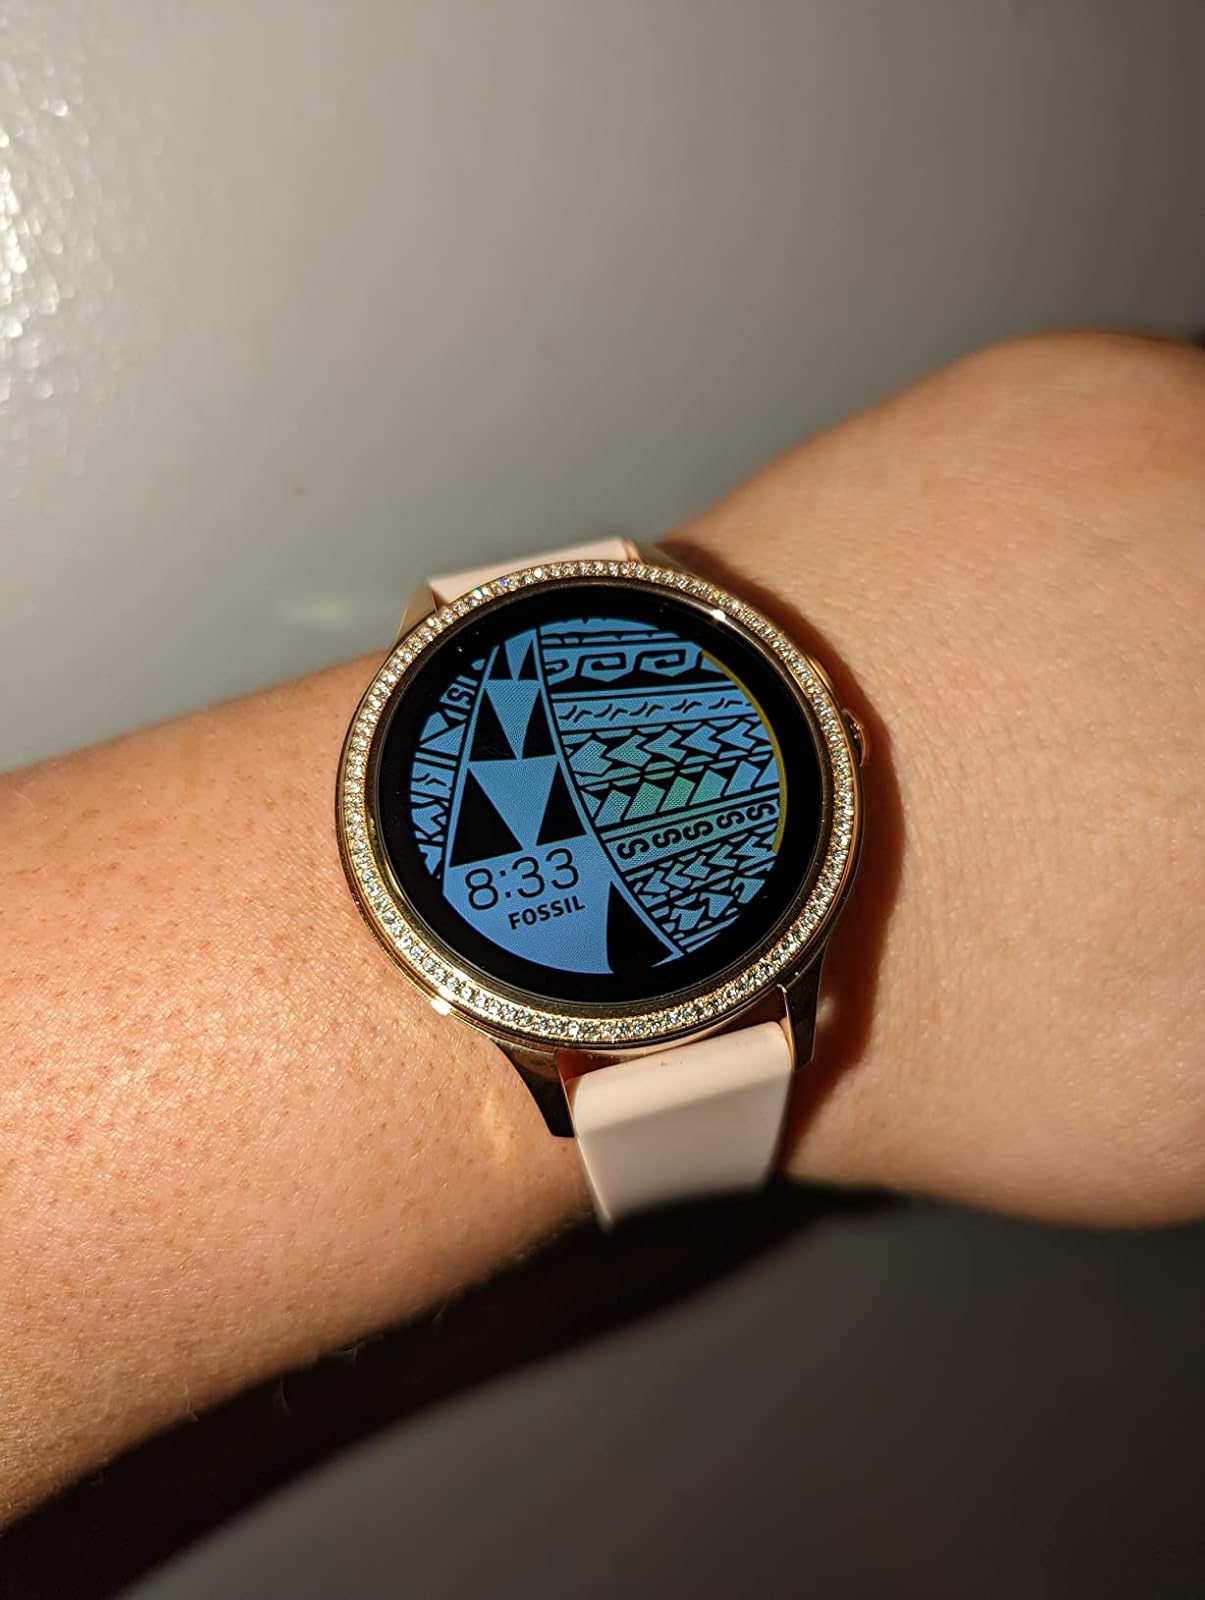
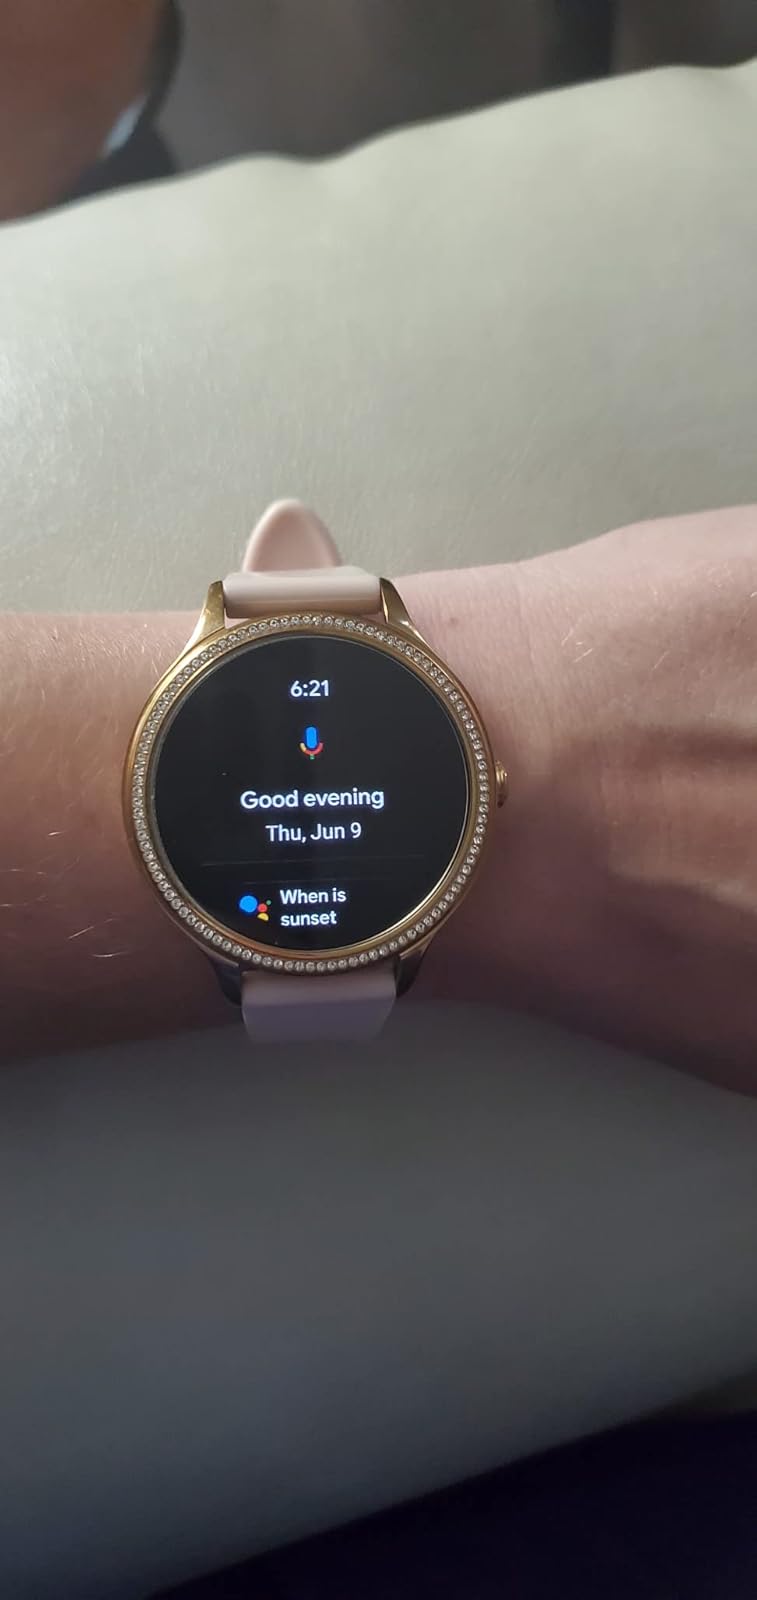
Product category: smartwatch
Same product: yes